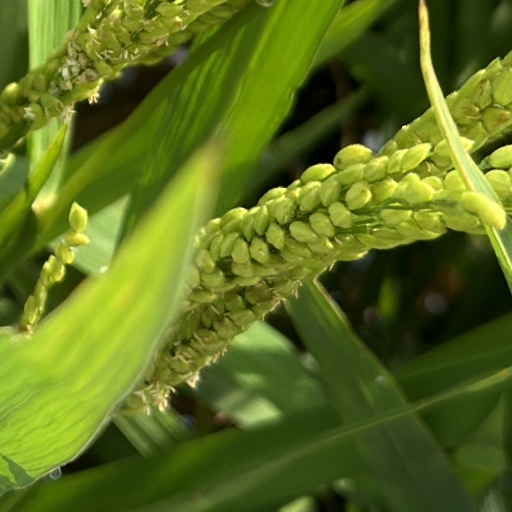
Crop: rice